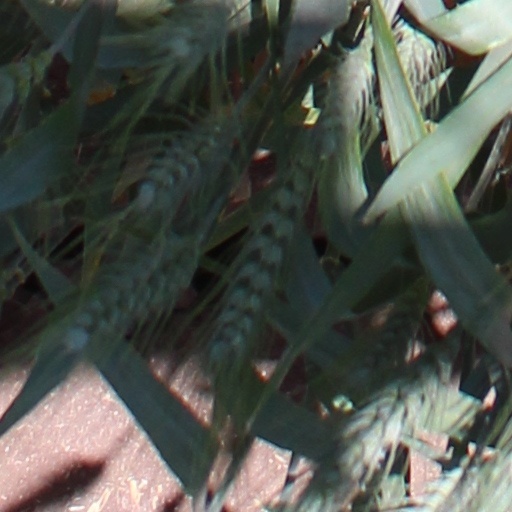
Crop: wheat